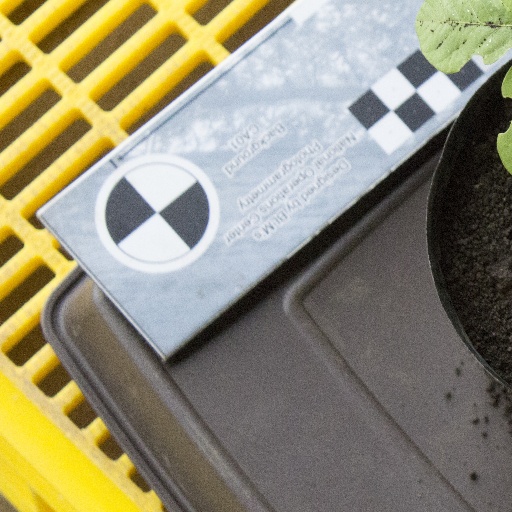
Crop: soybean